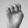
ASL letter: E